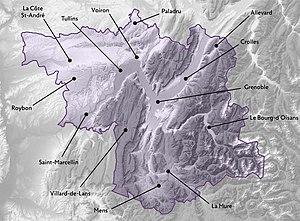
Carte CAIRN
Le Cairn est une monnaie locale complémentaire lancée en octobre 2017 dans la région de Grenoble en Isère.